Ryan McLaughlin

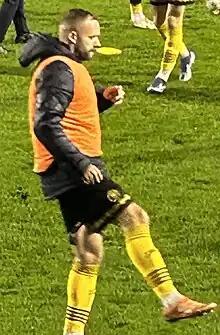
McLaughlin warming up for St Patrick's Athletic in 2023

Ryan McLaughlin (born 30 September 1994) is a Northern Irish footballer who last played as a right-back for League of Ireland Premier Division club St Patrick's Athletic. He has been capped five times by the Northern Ireland national team during his career.